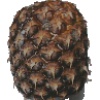
Label: pineapple